Cumberland City Council

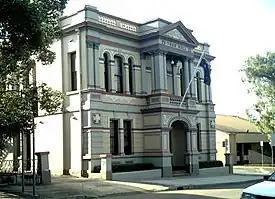
Granville Town Hall was the location of the first meeting of Cumberland Council on 19 May 2016.

To the east of Holroyd, the City of Auburn was first proclaimed on 19 February 1892 as the "Borough of Auburn" and became the "Municipality of Auburn" in 1906. On 20 June 1906, the hitherto unincorporated area around Silverwater and Newington was combined into the Municipality of Auburn.